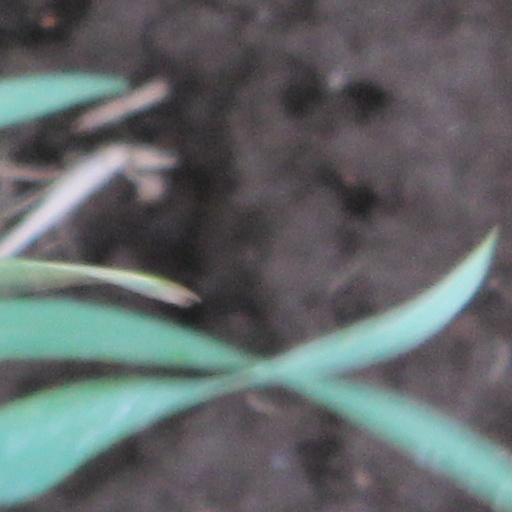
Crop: wheat